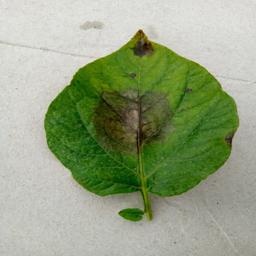
Etiqueta: Late Blight